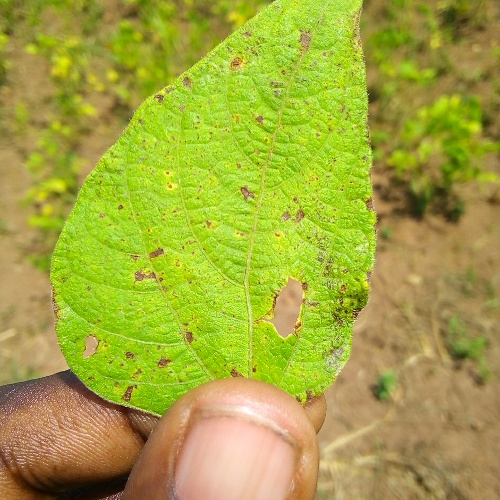
Leaf condition: angular_leaf_spot